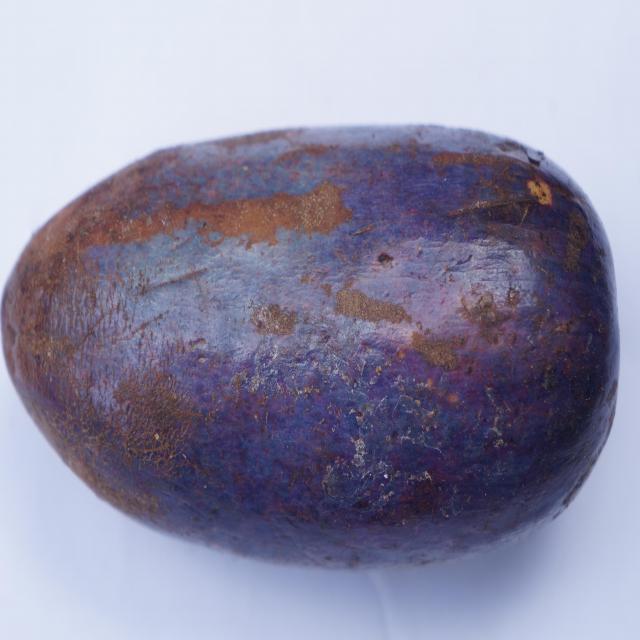
Plum grade: unaffected